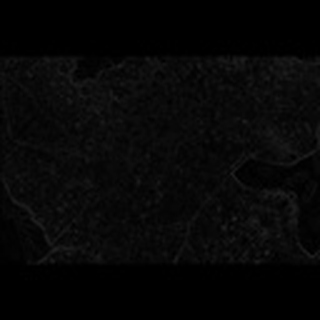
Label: cotton_powdery_mildew